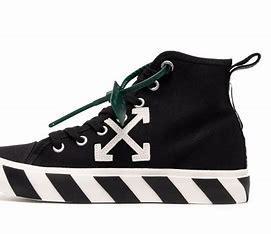
Brand: Off-White
Model: Off Vulc